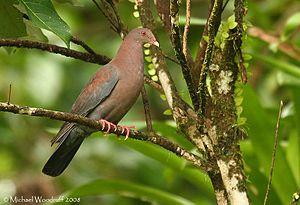
Le Pigeon à bec rouge est une espèce de pigeon d'assez grande taille de la famille des Columbidae.